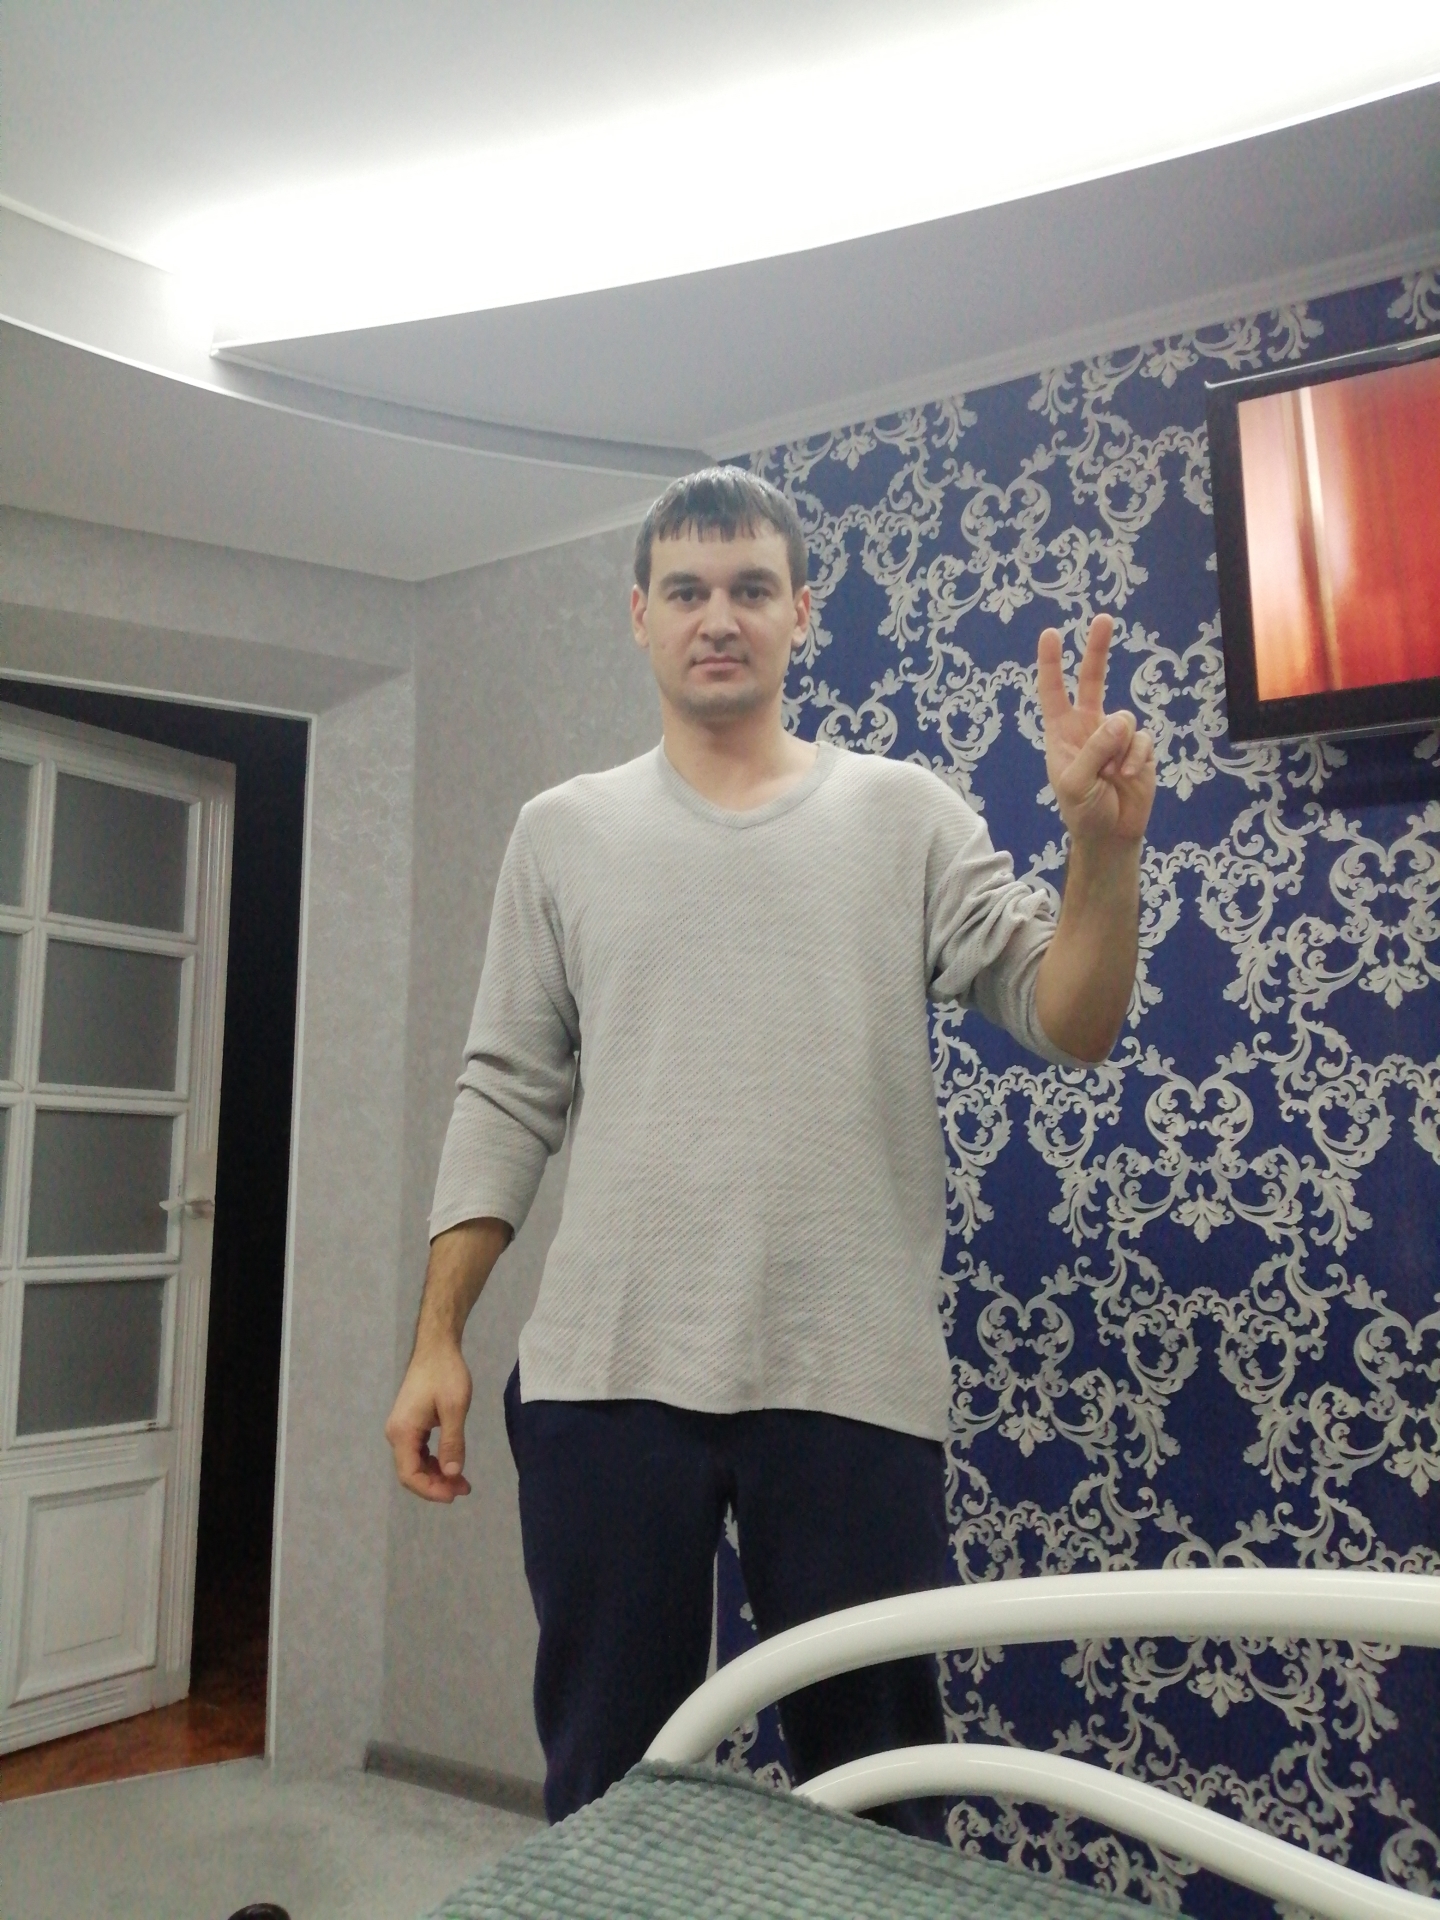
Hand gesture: peace